Paanch Qaidi

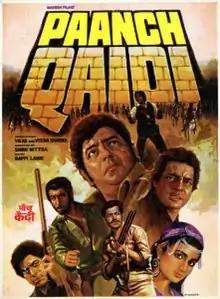
Poster

Paanch Qaidi is a 1981 Indian Hindi-language action film directed by Shibu Mitra and produced by Vikas-Veena Sharma. This film was released under the banner of Manish Films.